John Outram

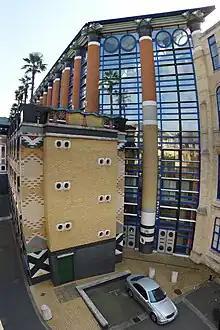
Judge Business School - rear, Panoramic photo by Cmglee

The extensions and re-organization of Digby Wyatt's Addenbrooke's Old Hospital as the Judge Institute of Management Studies (now called the Cambridge Judge Business School), Cambridge (1993–95), combines the language of Classical architecture with the engineering components necessary in a modern building.